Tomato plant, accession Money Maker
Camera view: vertical (180 deg); turntable rotation: 60 degrees
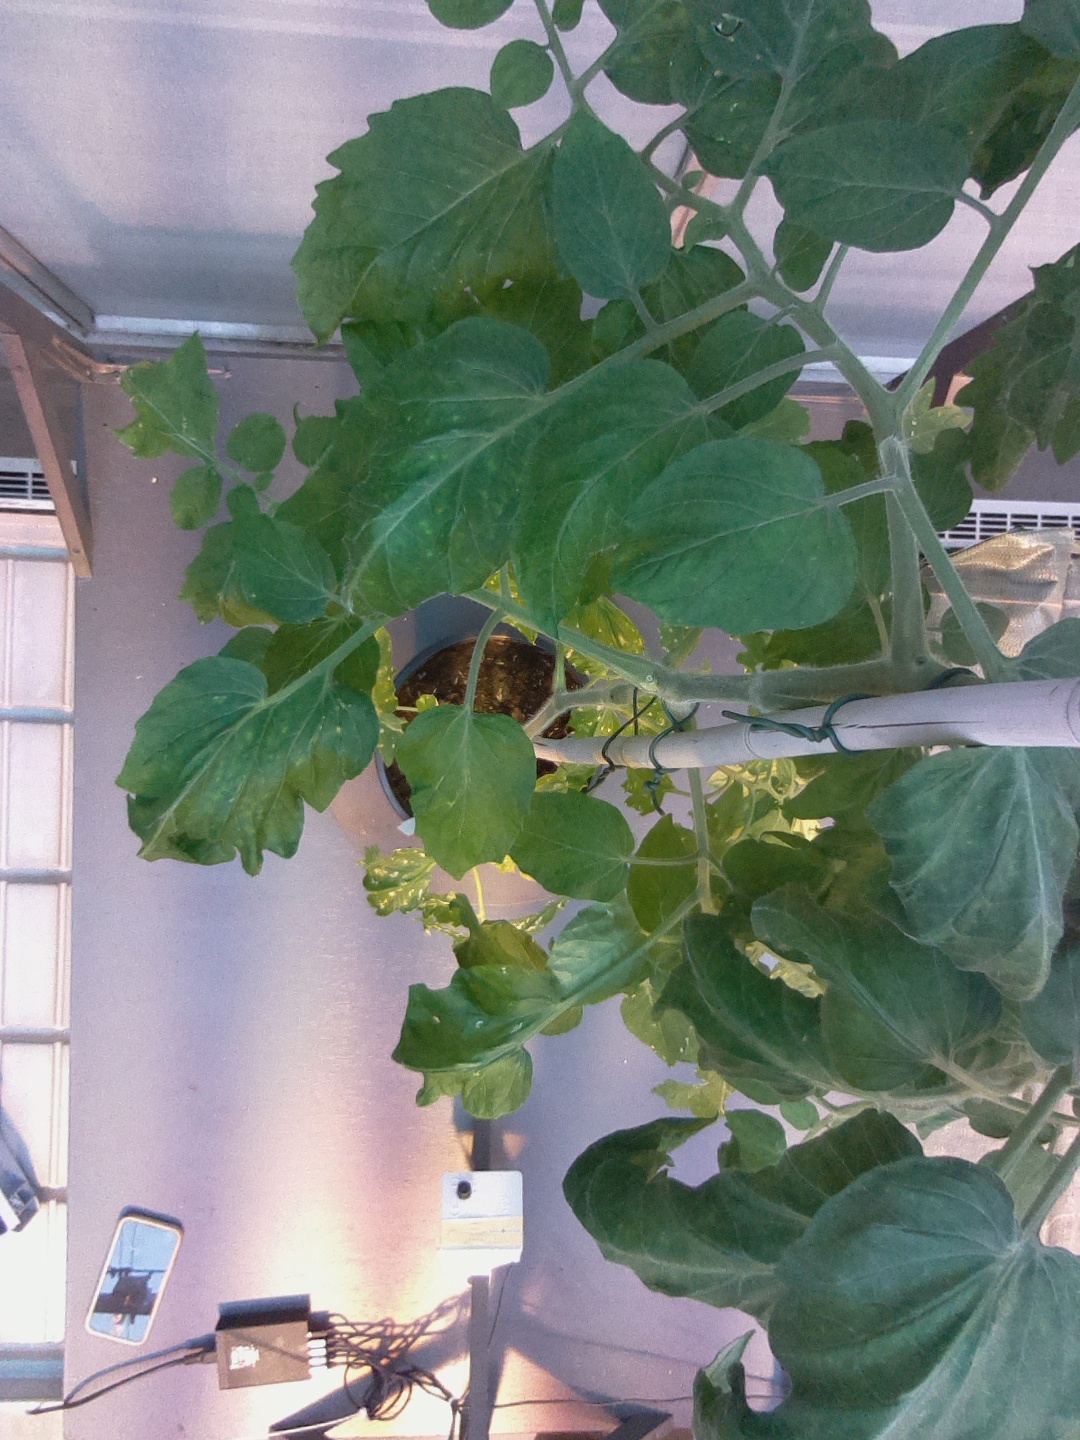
BBCH growth stage 67: Full flowering, 70%-80% of flowers open, more petals falling